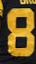
Number: 8